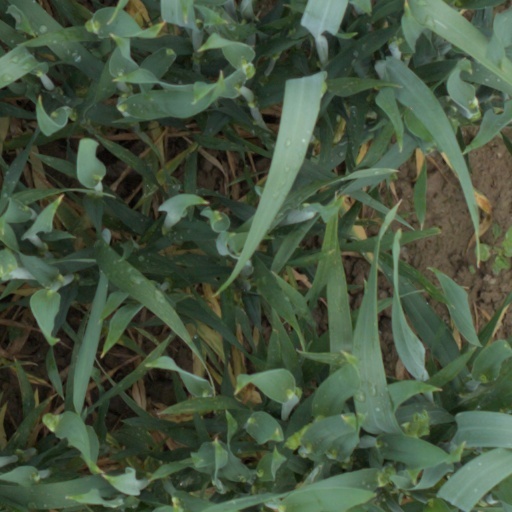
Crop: wheat